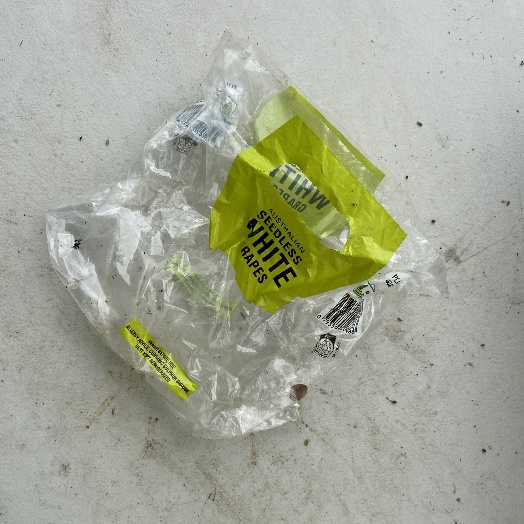
Label: Plastic